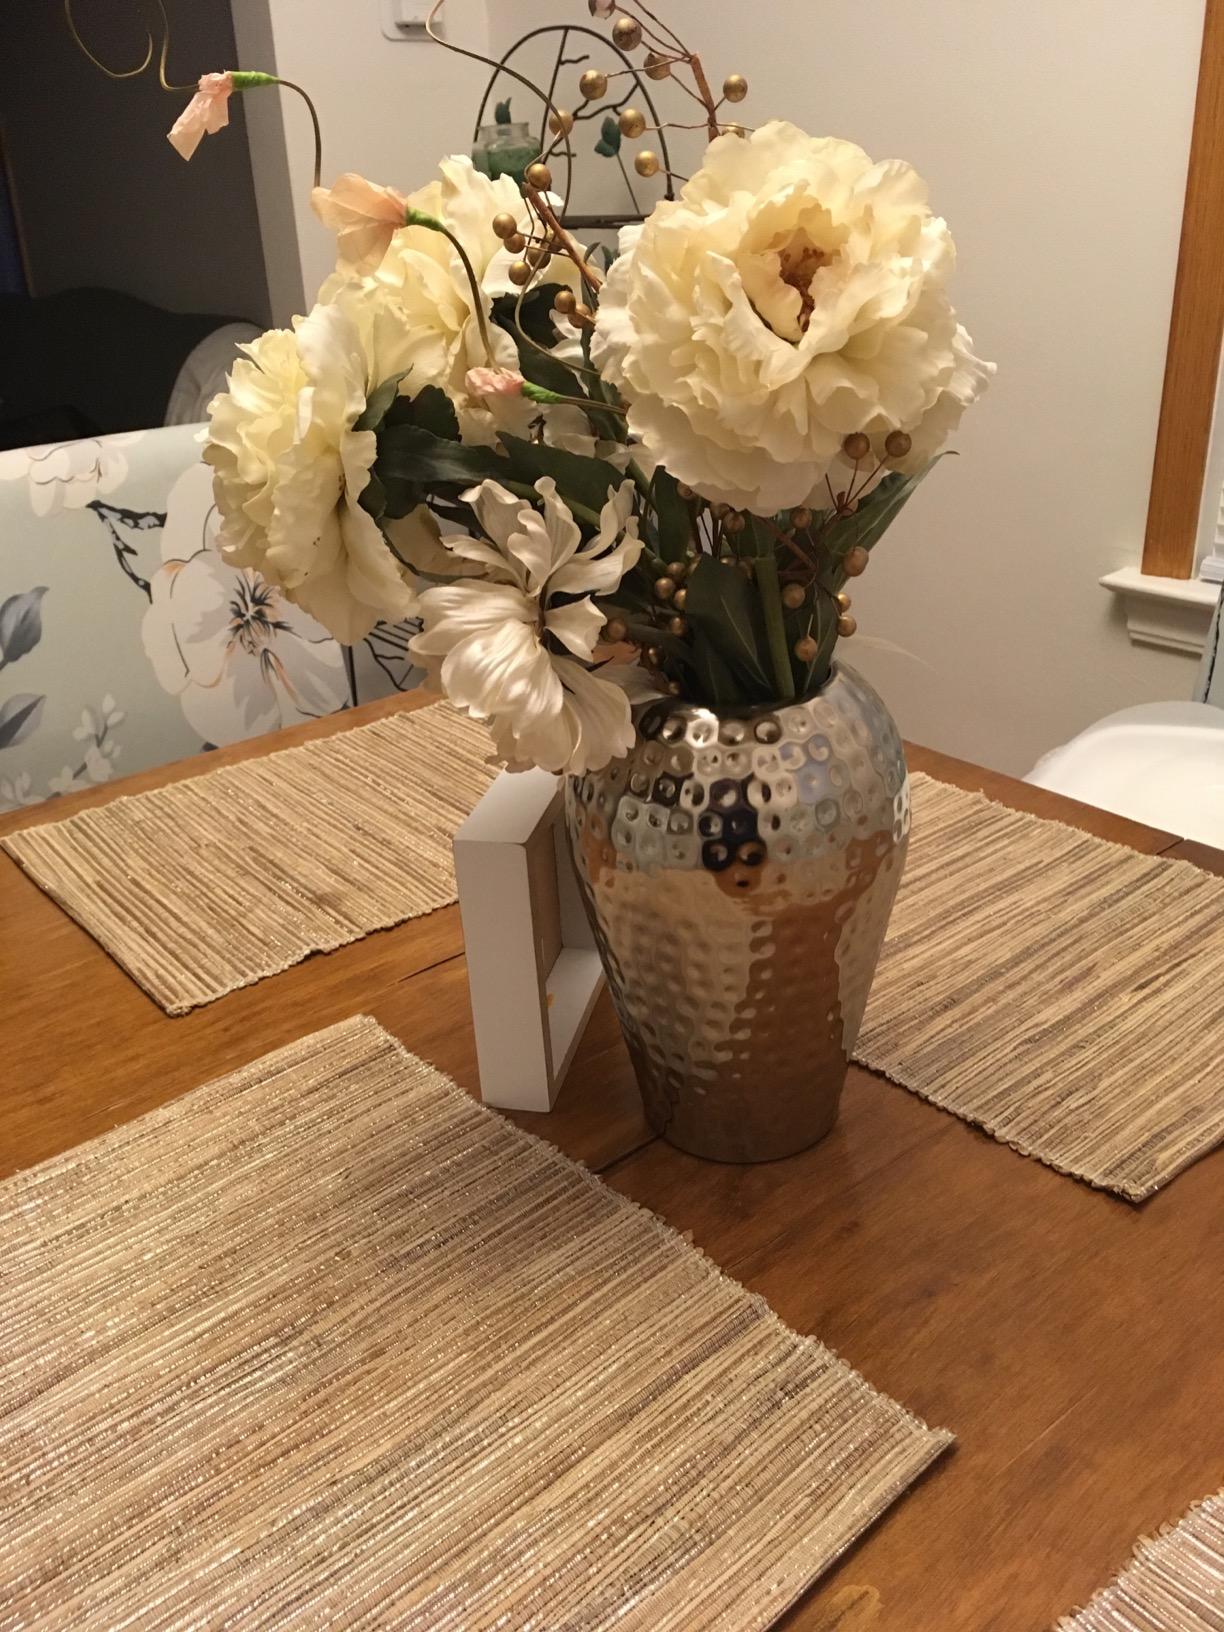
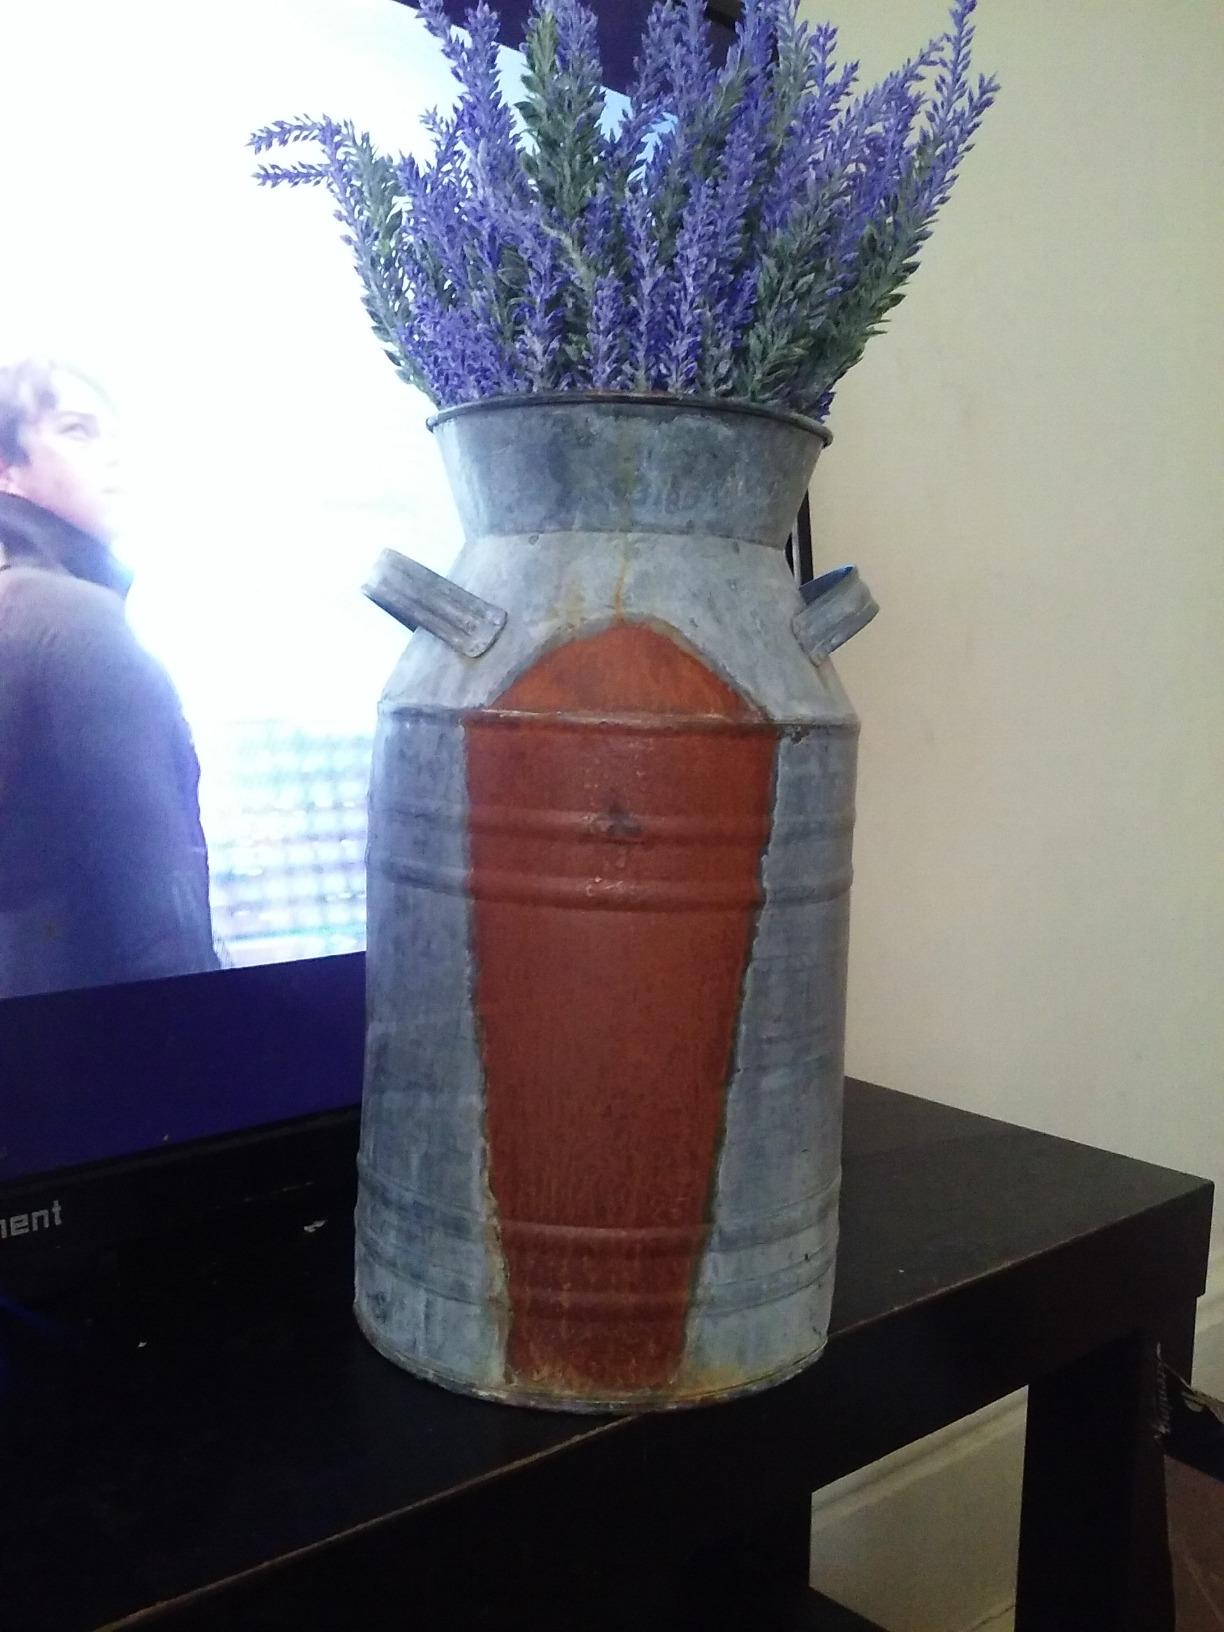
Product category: vase
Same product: no